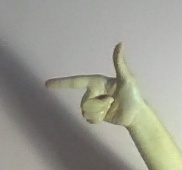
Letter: yaa